Allotment (gardening)

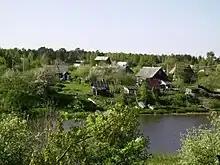
Allotments at Sista-Palkino, Lomonosovsky District, Leningrad Oblast, by the Sista river

In 2003, the first allotment garden of the Philippines was established in Cagayan de Oro, Northern Mindanao as part of a European Union funded project. Meanwhile, with the assistance of the German Embassy in Manila and several private donors from Germany, this number has grown to five self-sustaining gardens located in different urban areas of the city, enabling a total of 55 urban poor families the legal access to land for food production. Further four allotment gardens, two of them within the premises of public elementary schools are presently being set up for additional 36 families using the asset-based community development approach. Some of the gardeners belong to the poorest in the city, the garbage pickers of the city's landfill site. Aside from different vegetables, the gardeners grow also herbs and tropical fruits. In some gardens, small animals are kept and fish ponds are maintained to avail the gardeners of additional protein sources for the daily dietary needs. Each allotment garden has a compost heap where biodegradable wastes from the garden as well as from the neighboring households are converted into organic fertilizer, thus contributing to the integrated solid waste management program of the city. Further, all gardens are equipped with so-called urine-diverting ecological sanitation toilets similar to practices in Danish allotment gardens described by Bregnhøj et al. (2003).